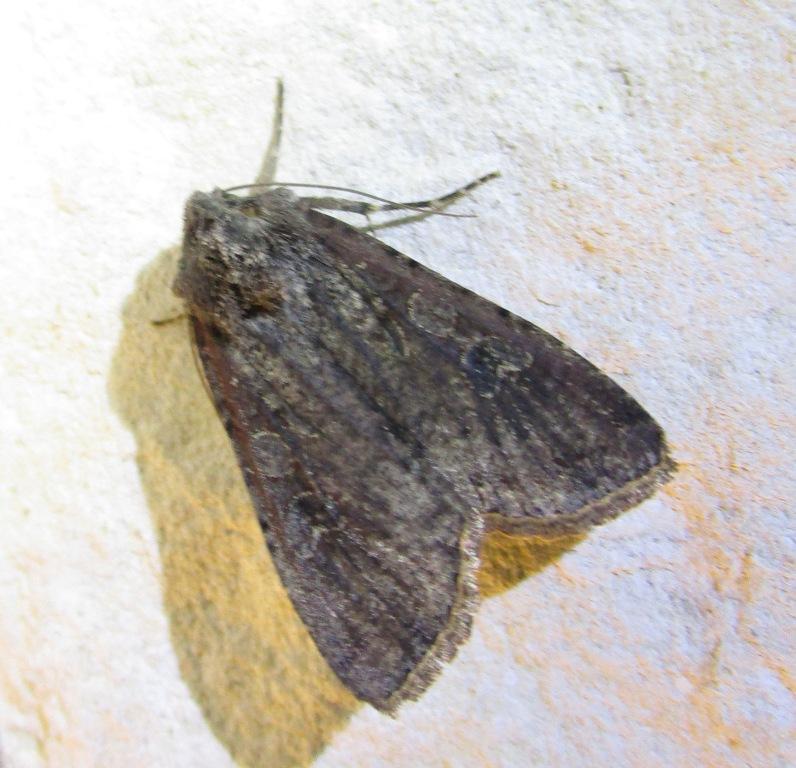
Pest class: cutworms